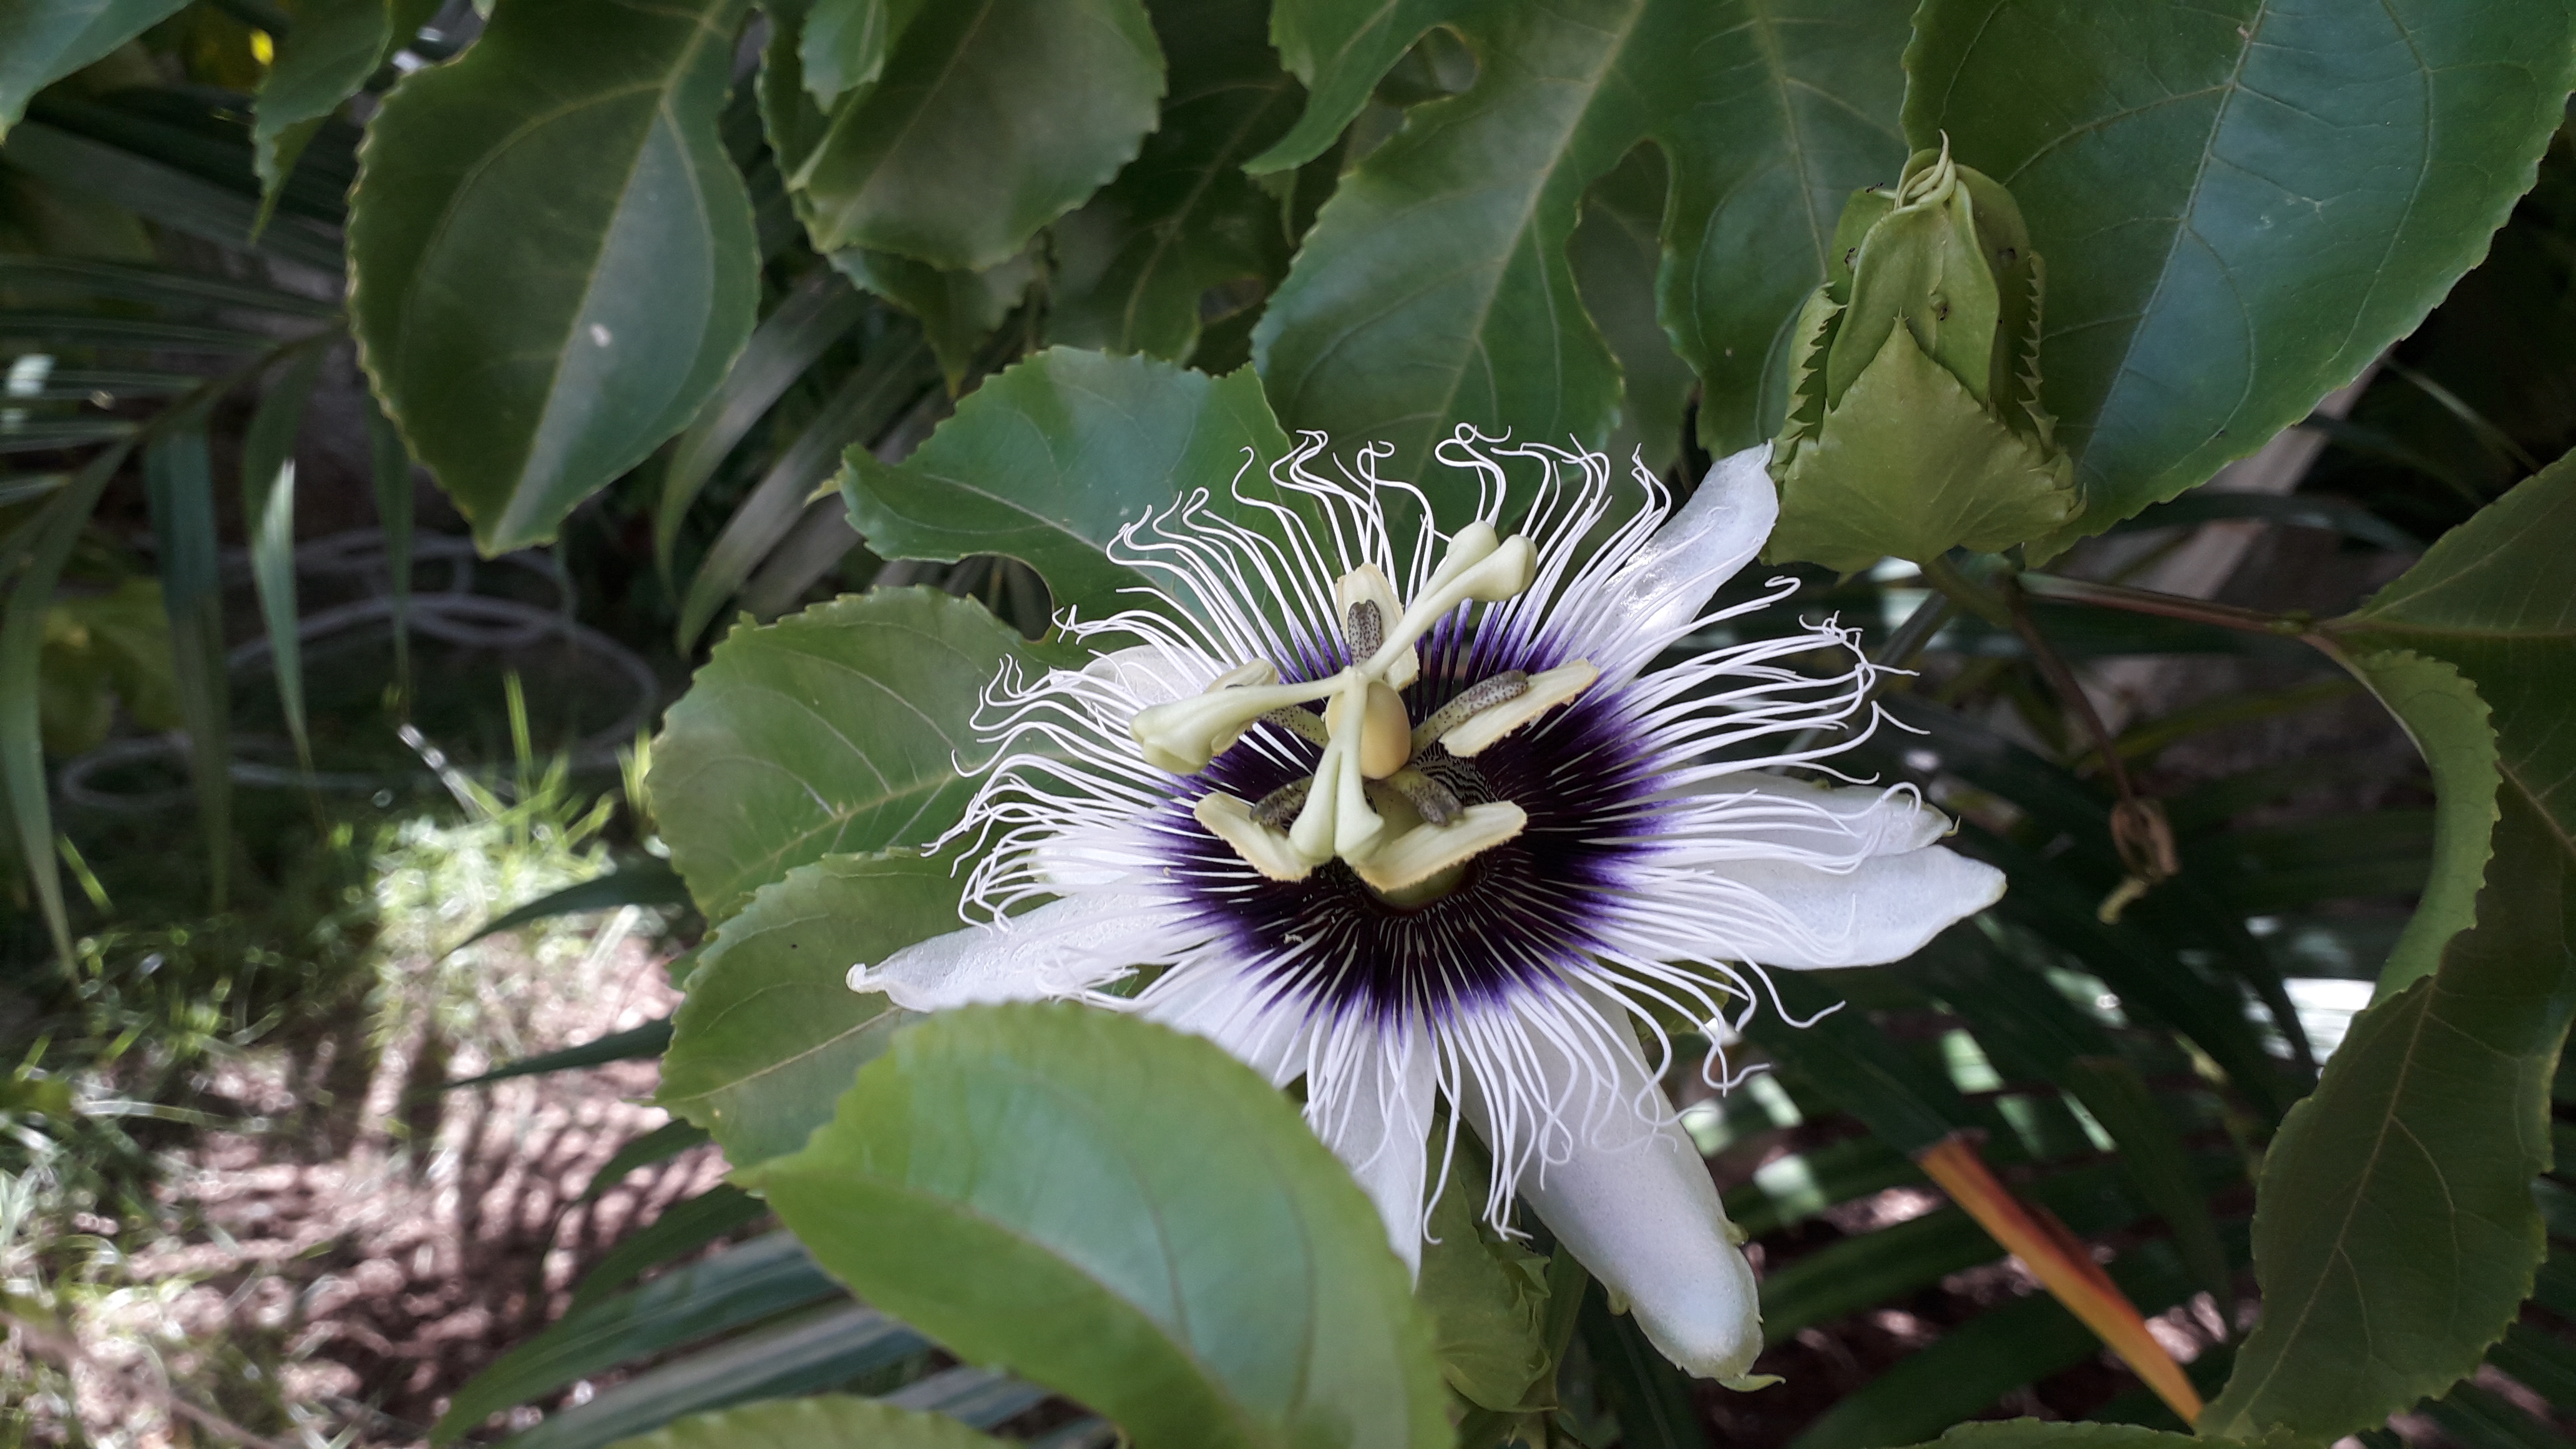
flower, flowering plant, purple passionflower, plant, passion flower, giant granadilla, passion flower family, terrestrial plant, fruit, Sweet granadilla, petal